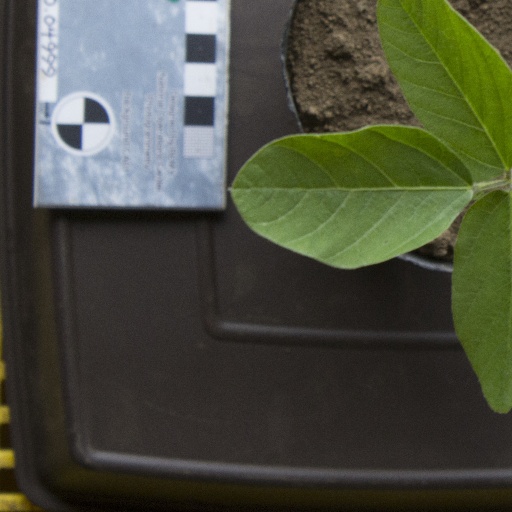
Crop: soybean